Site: brandenburg
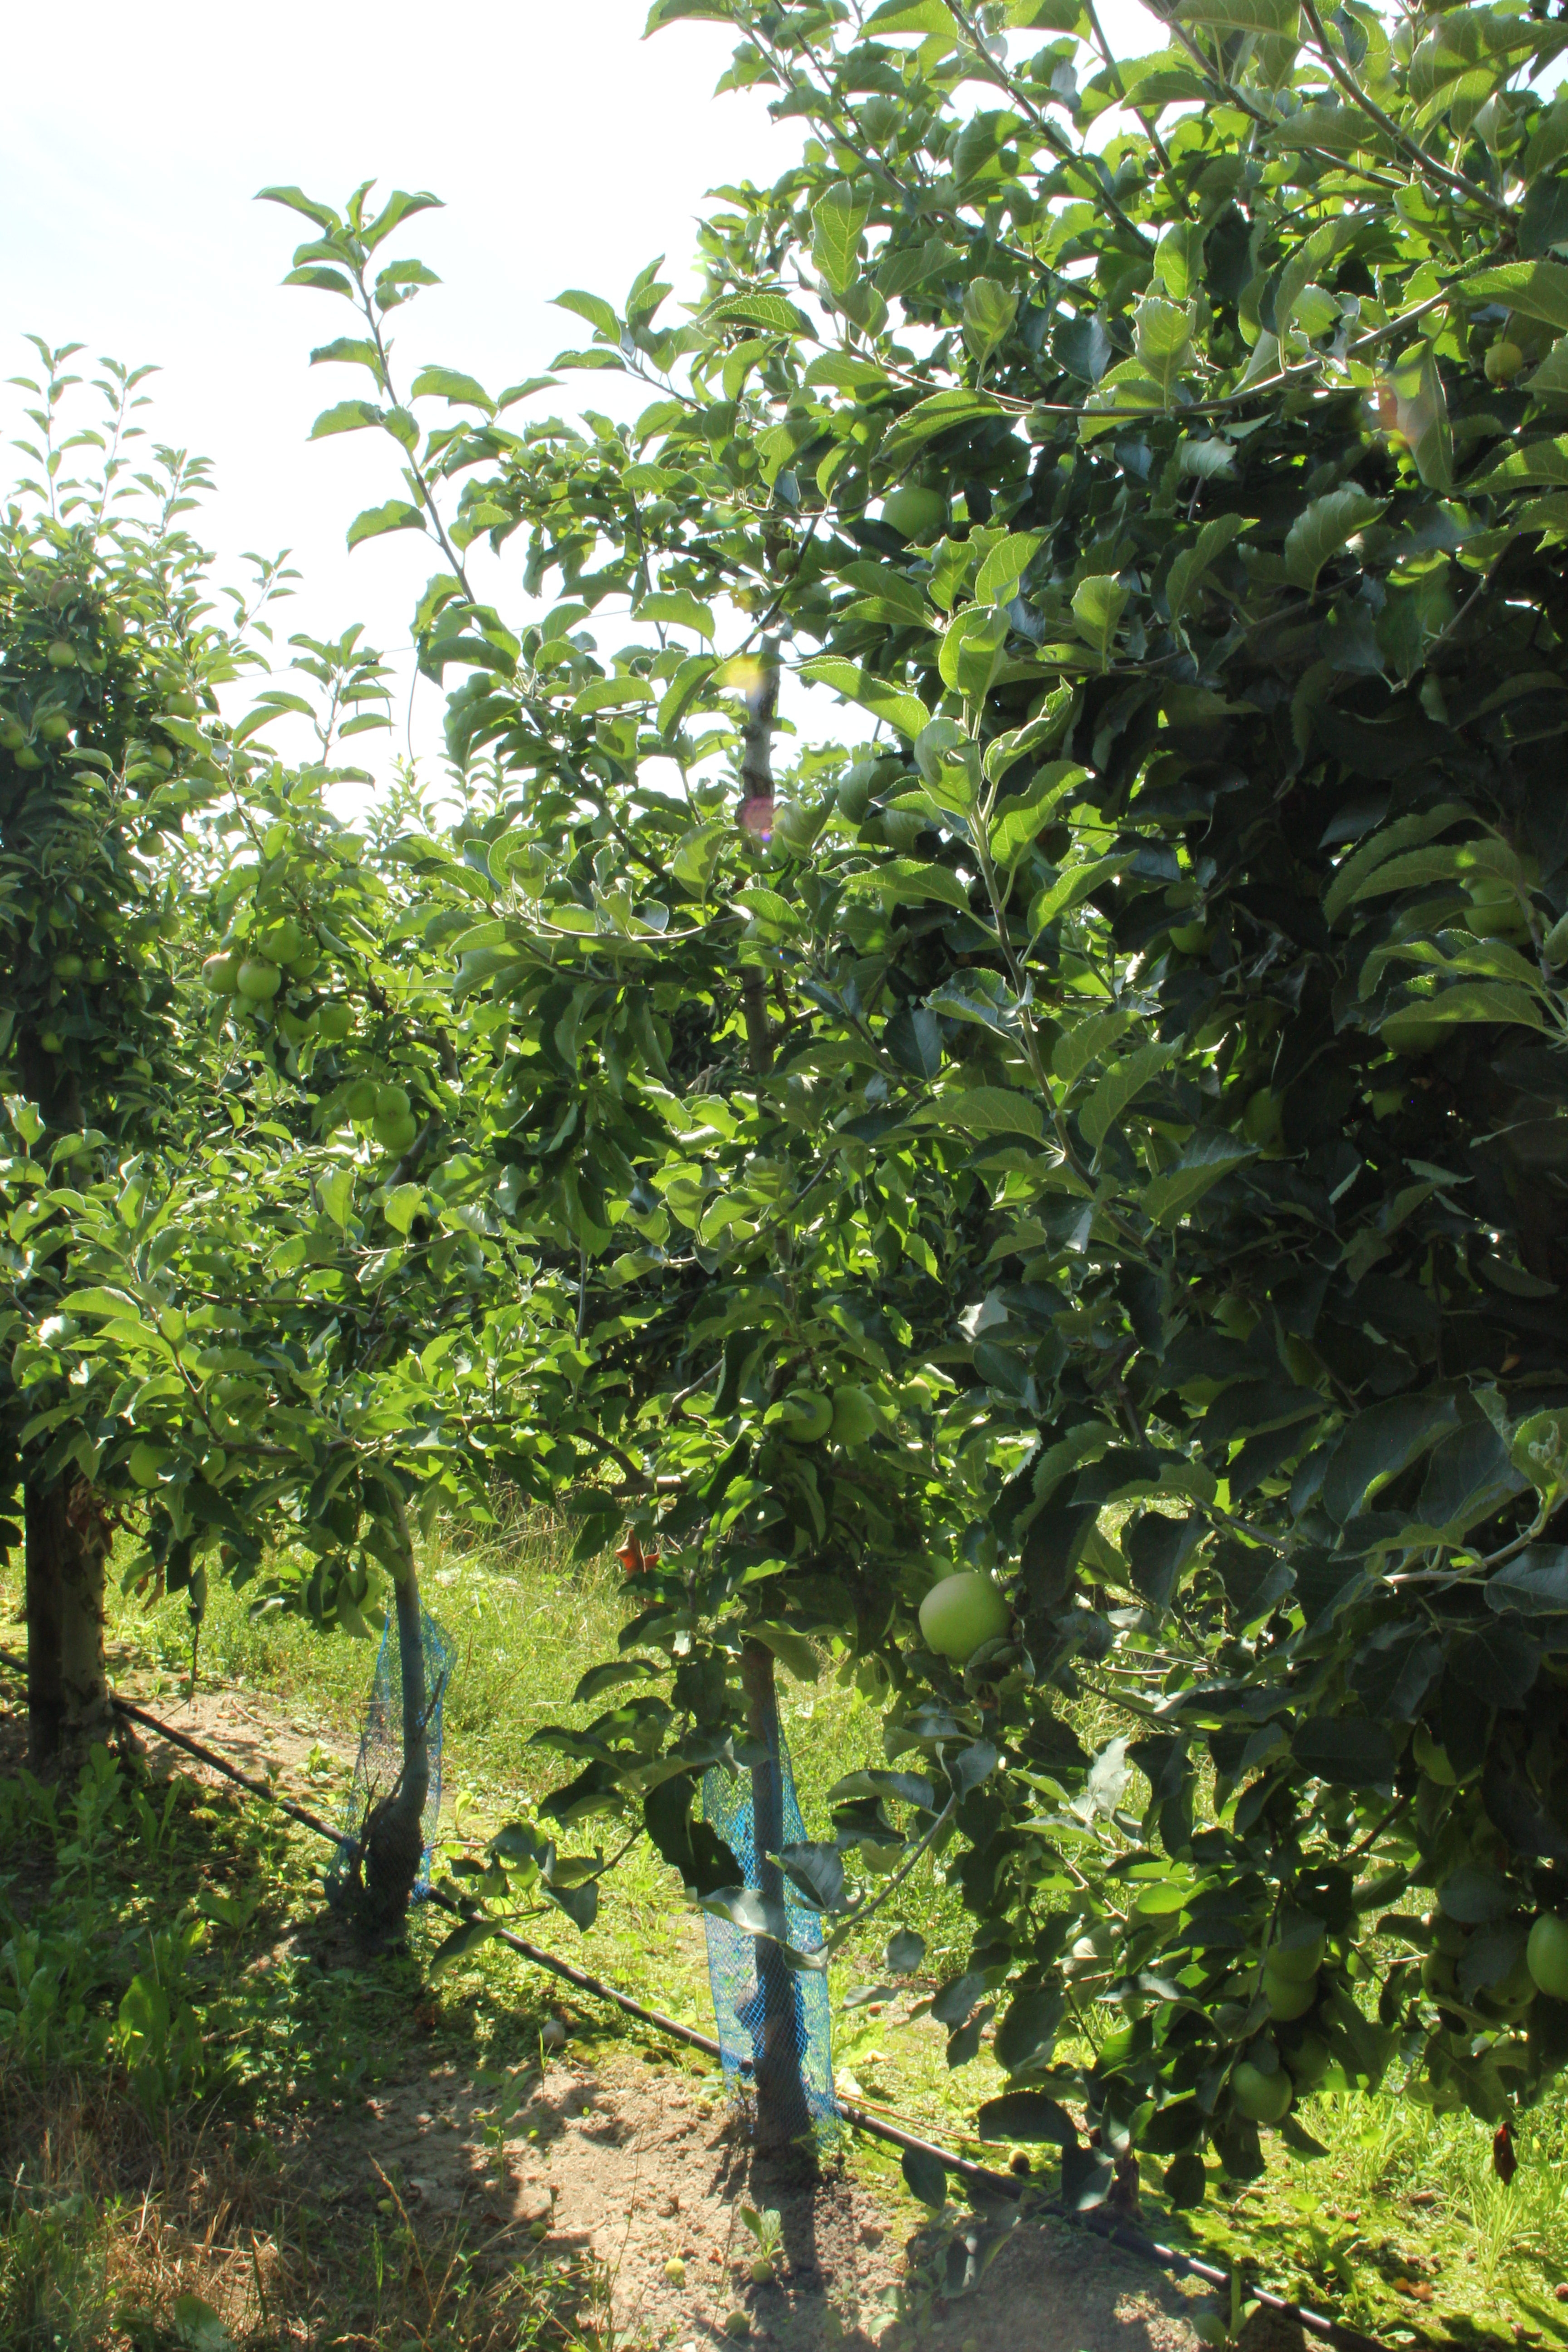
Growth stage (BBCH 77): Development of fruit